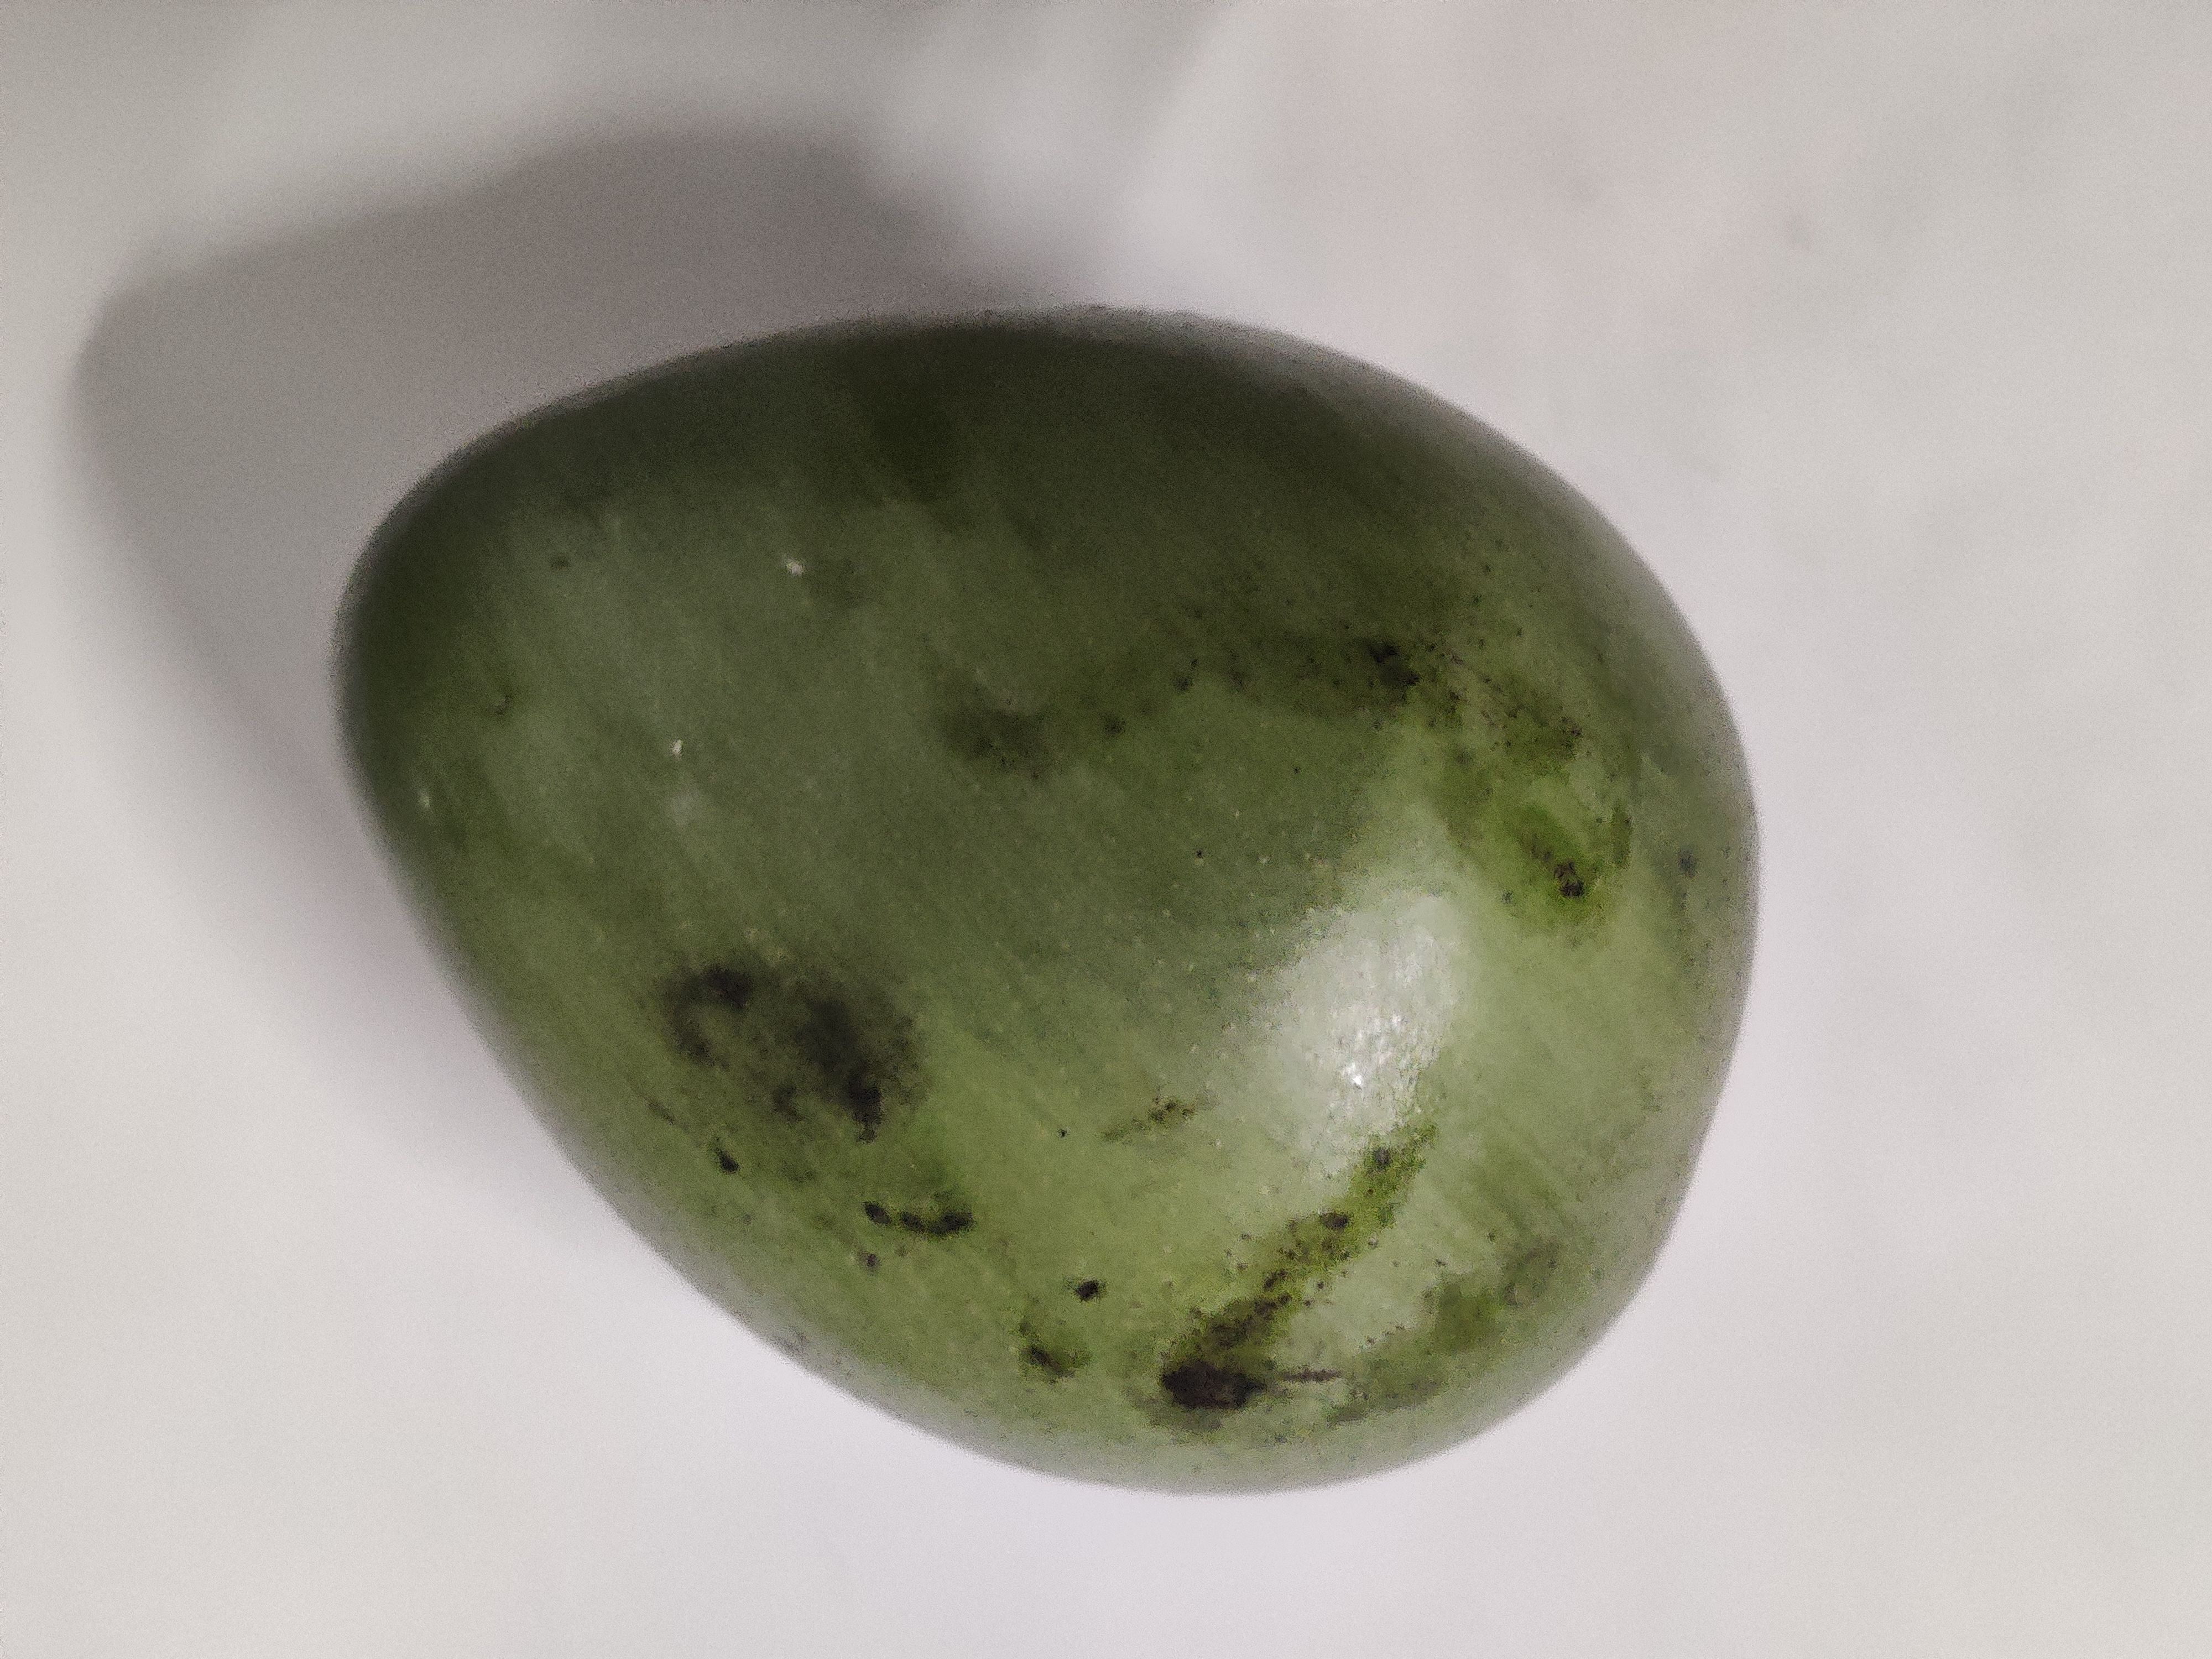
Fruit: mango
Grade: 1st-grade